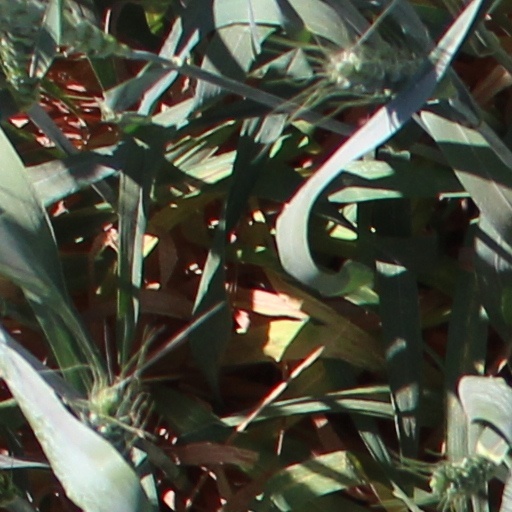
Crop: wheat